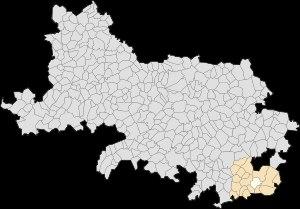
Ruyaulcourt est une commune française située dans le département du Pas-de-Calais en région Hauts-de-France.